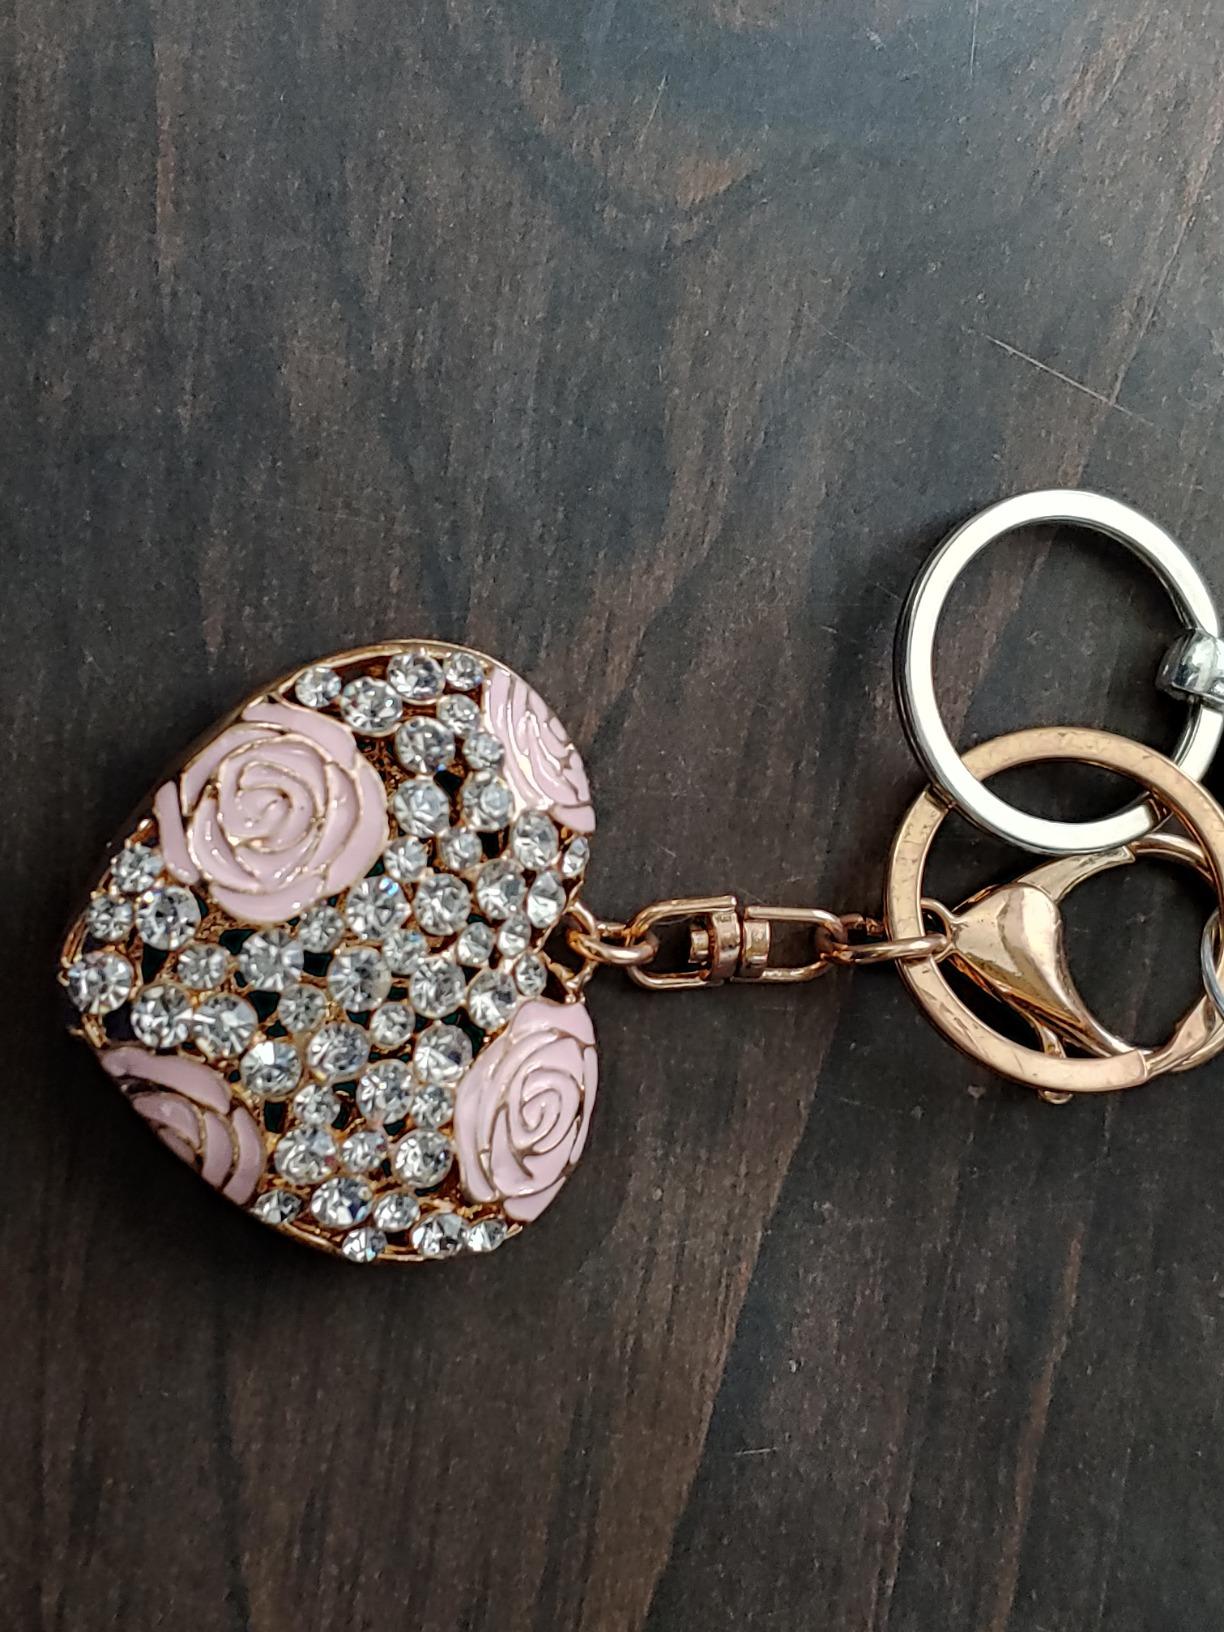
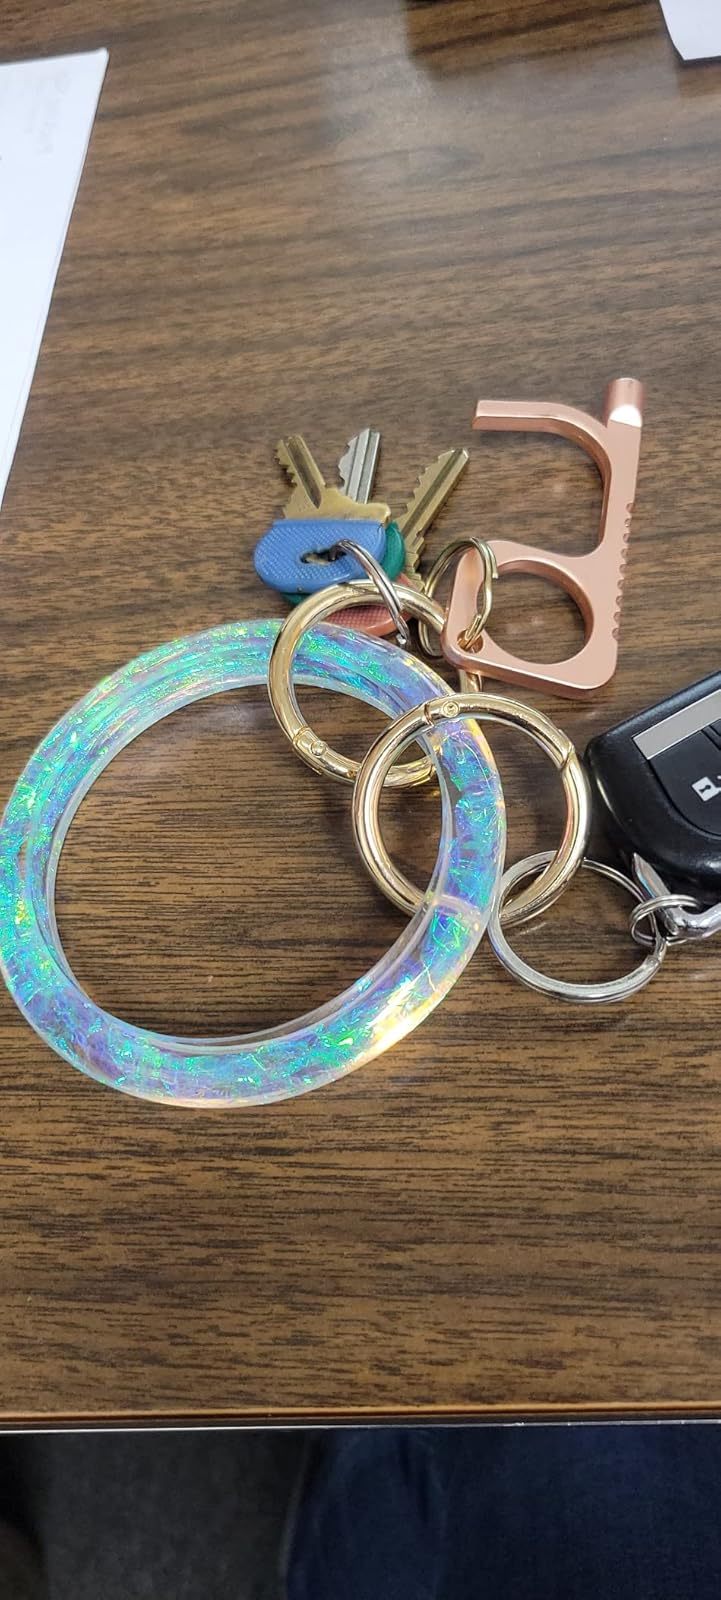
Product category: accessories_keychain
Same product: no